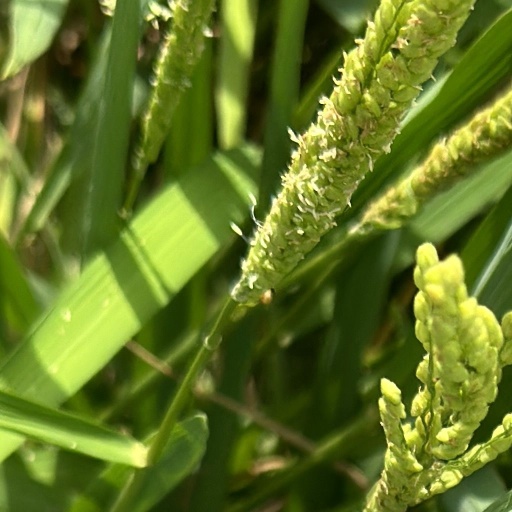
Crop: rice